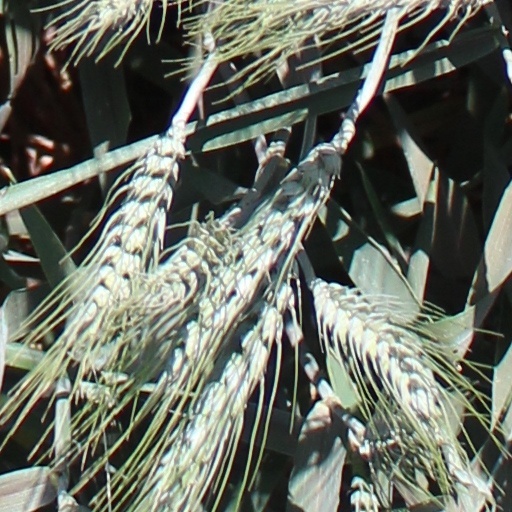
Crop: wheat